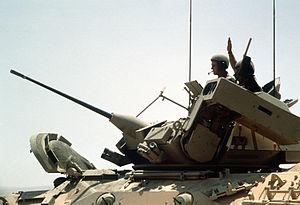
Northrop Grumman Innovation Systems, anciennement Orbital ATK jusqu'en juin 2018, est une société américaine née de la fusion en février 2015 de Orbital Sciences Corporation et Alliant Techsystems. Orbital Sciences Corporation construit des lanceurs et des satellites tandis qu'ATK est un spécialiste des moteurs-fusées à propergol solide et de missiles. Le nouvel ensemble, qui a son siège à Dulles en Virginie, emploie 12 500 personnes et réalise un chiffre d'affaires de 4,5 milliards de dollars américains. Dans le cadre de la fusion, ATK se sépare de son activité de fabrication des petites armes à feu qui forme une nouvelle société baptisée Vista Outdoor.